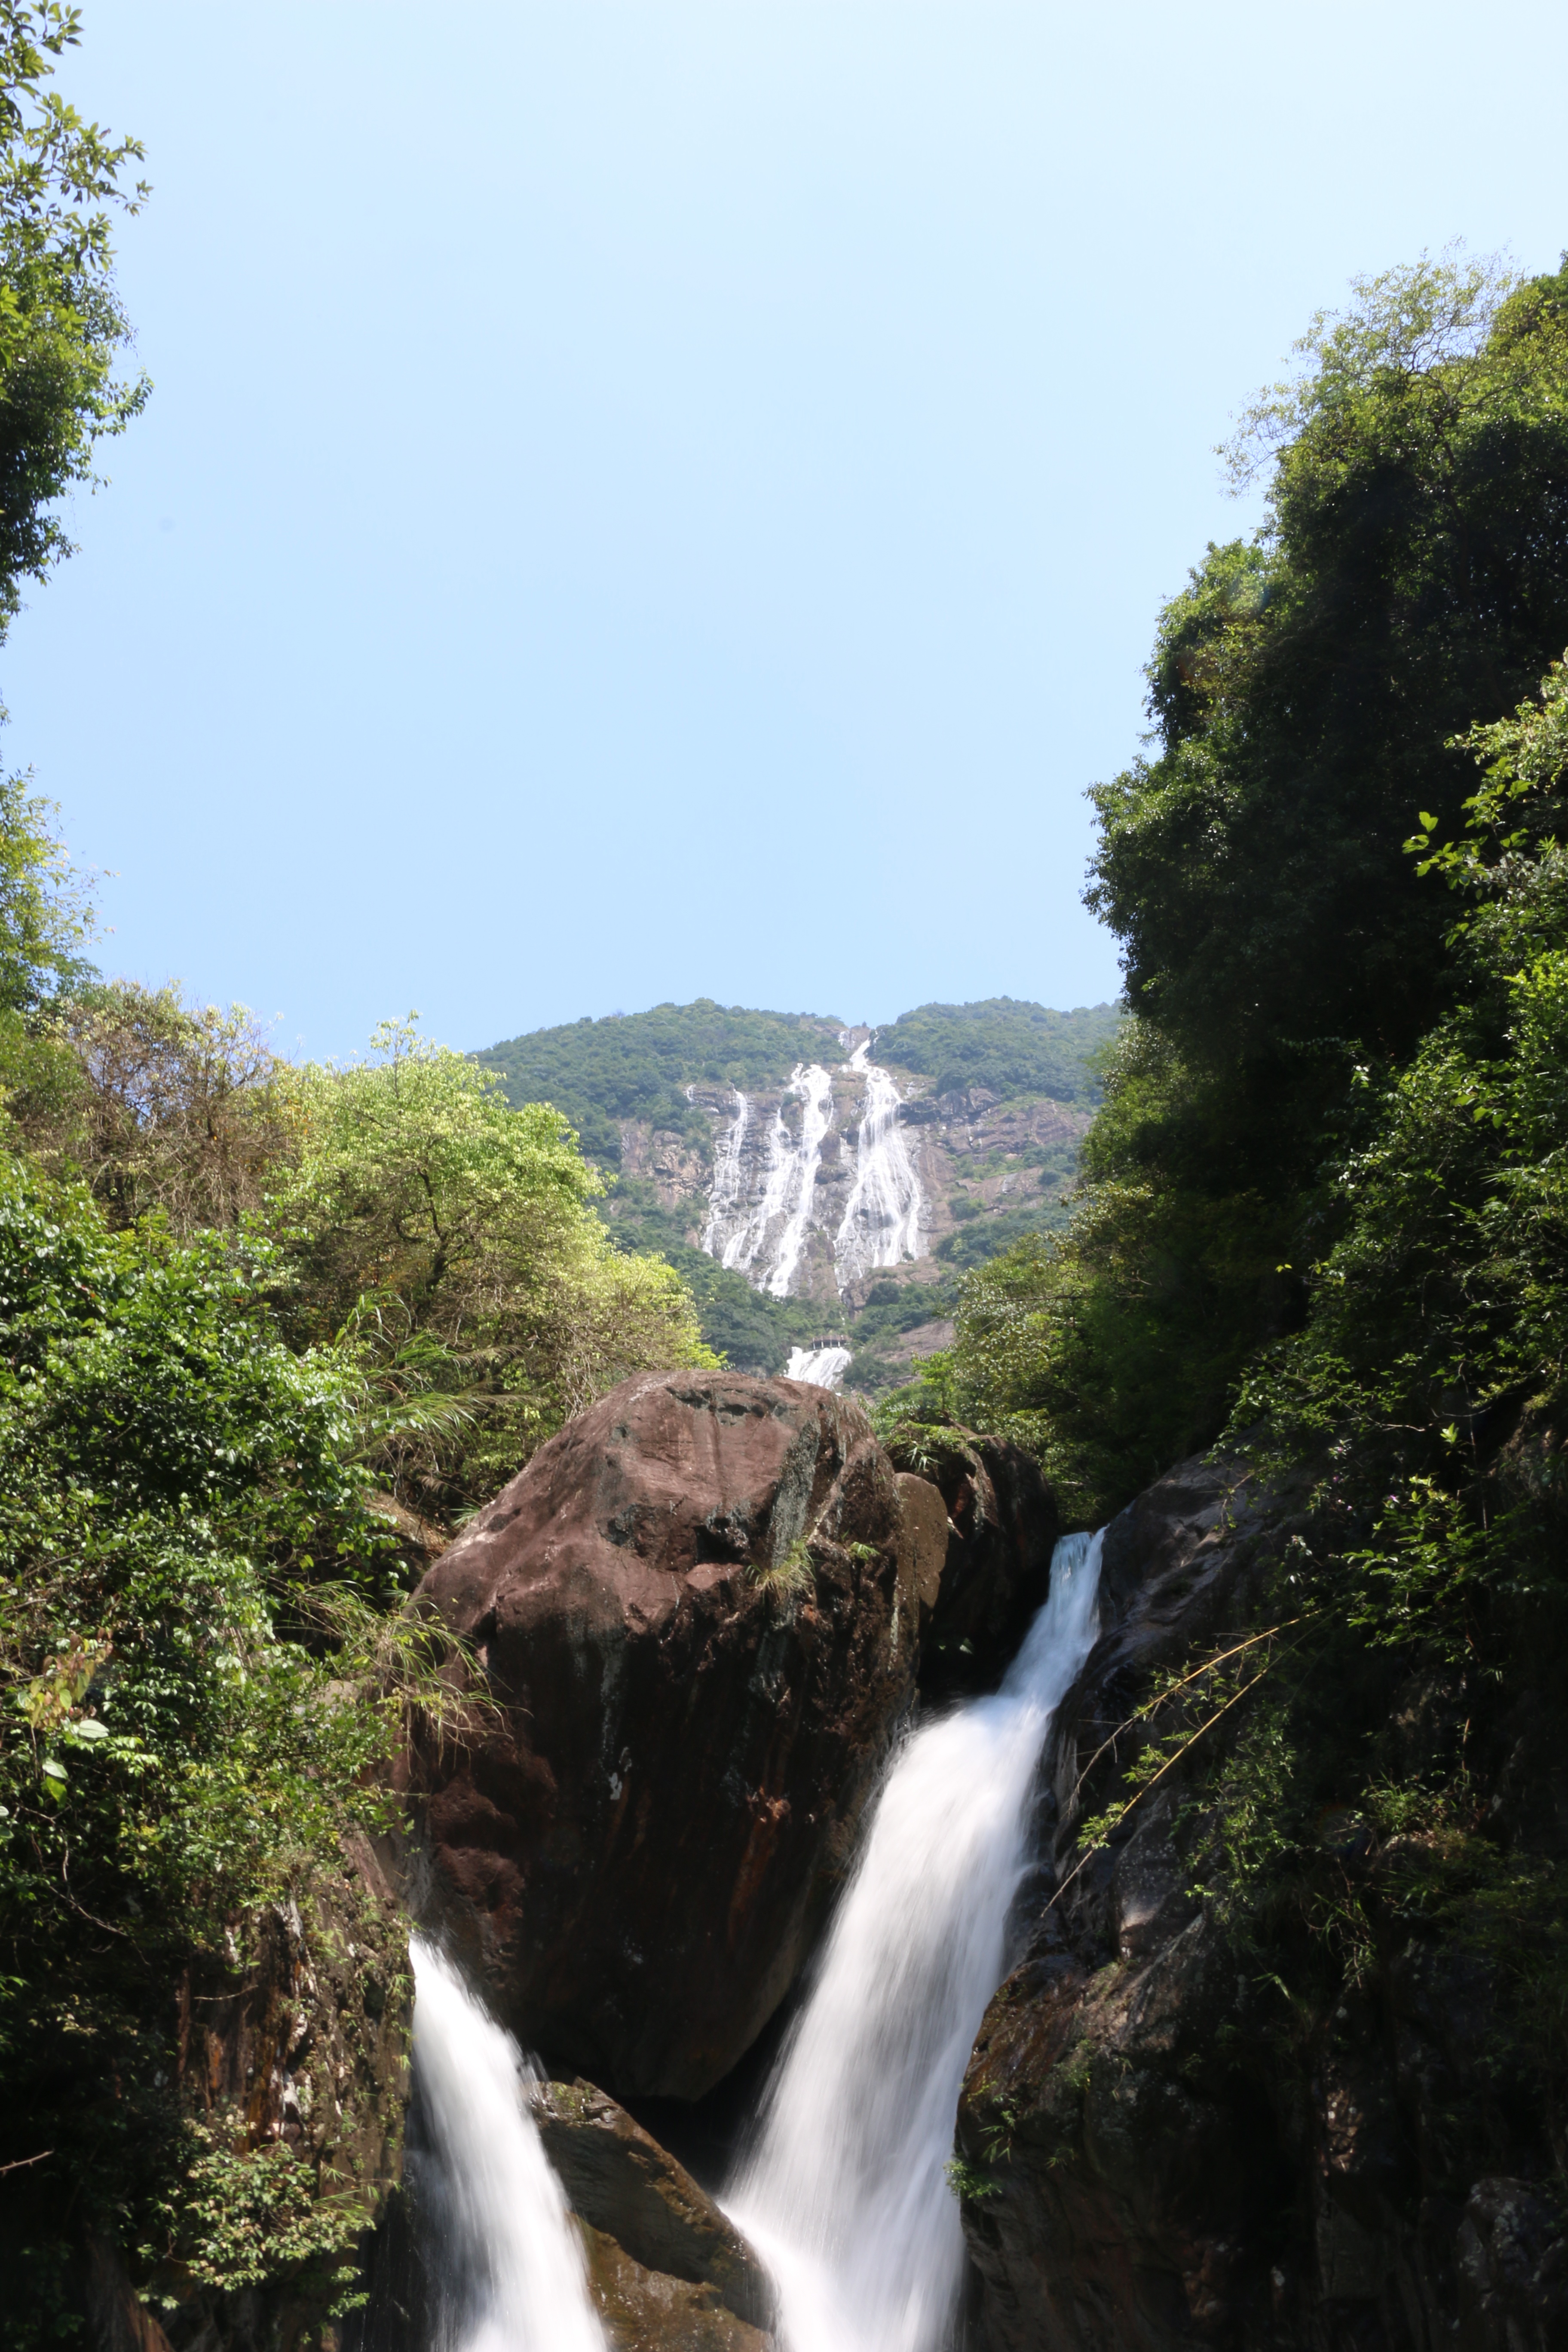
tree, water, nature, forest, waterfall, mountain, river, jungle, body of water, rainforest, falls, canton, water feature, whitewater village